Verano de Escándalo (1997)

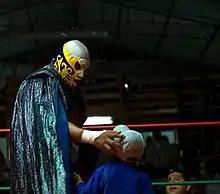
El Canek, wrestled in a steel cage match

The 1997 Verano de Escándalo (Spanish for "Summer of Scandal") was the first ever "Verano de Escándalo" professional wrestling show promoted by AAA. The show took place on September 14, 1997, in Tonalá, Jalisco, Mexico. The Main event featured a Steel Cage Elimination Match, "Lucha de Apuestas" which meant that the last man left in the cage would have his hair shaved off. The two teams in the cage match were Perro Aguayo, Perro Aguayo Jr. and Heavy Metal facing Sangre Chicana, El Picudo and El Cobarde II.